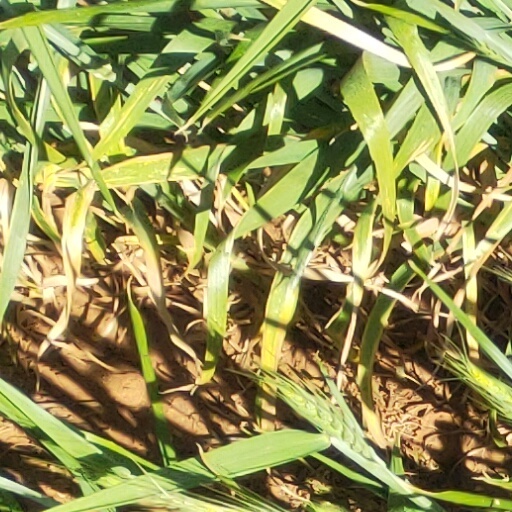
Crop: wheat